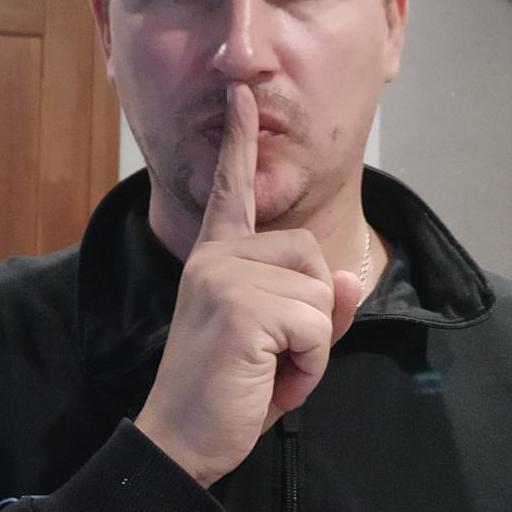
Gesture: mute